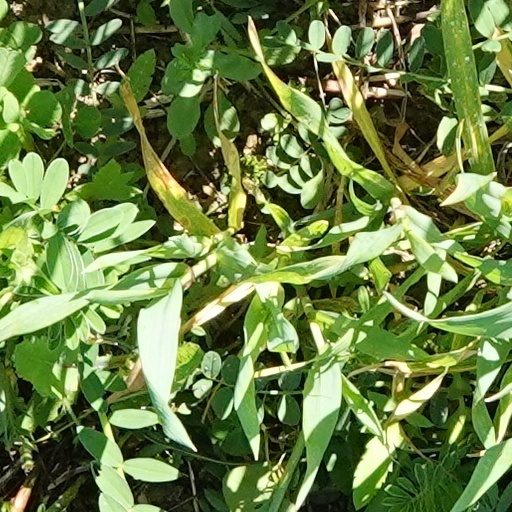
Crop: wheat